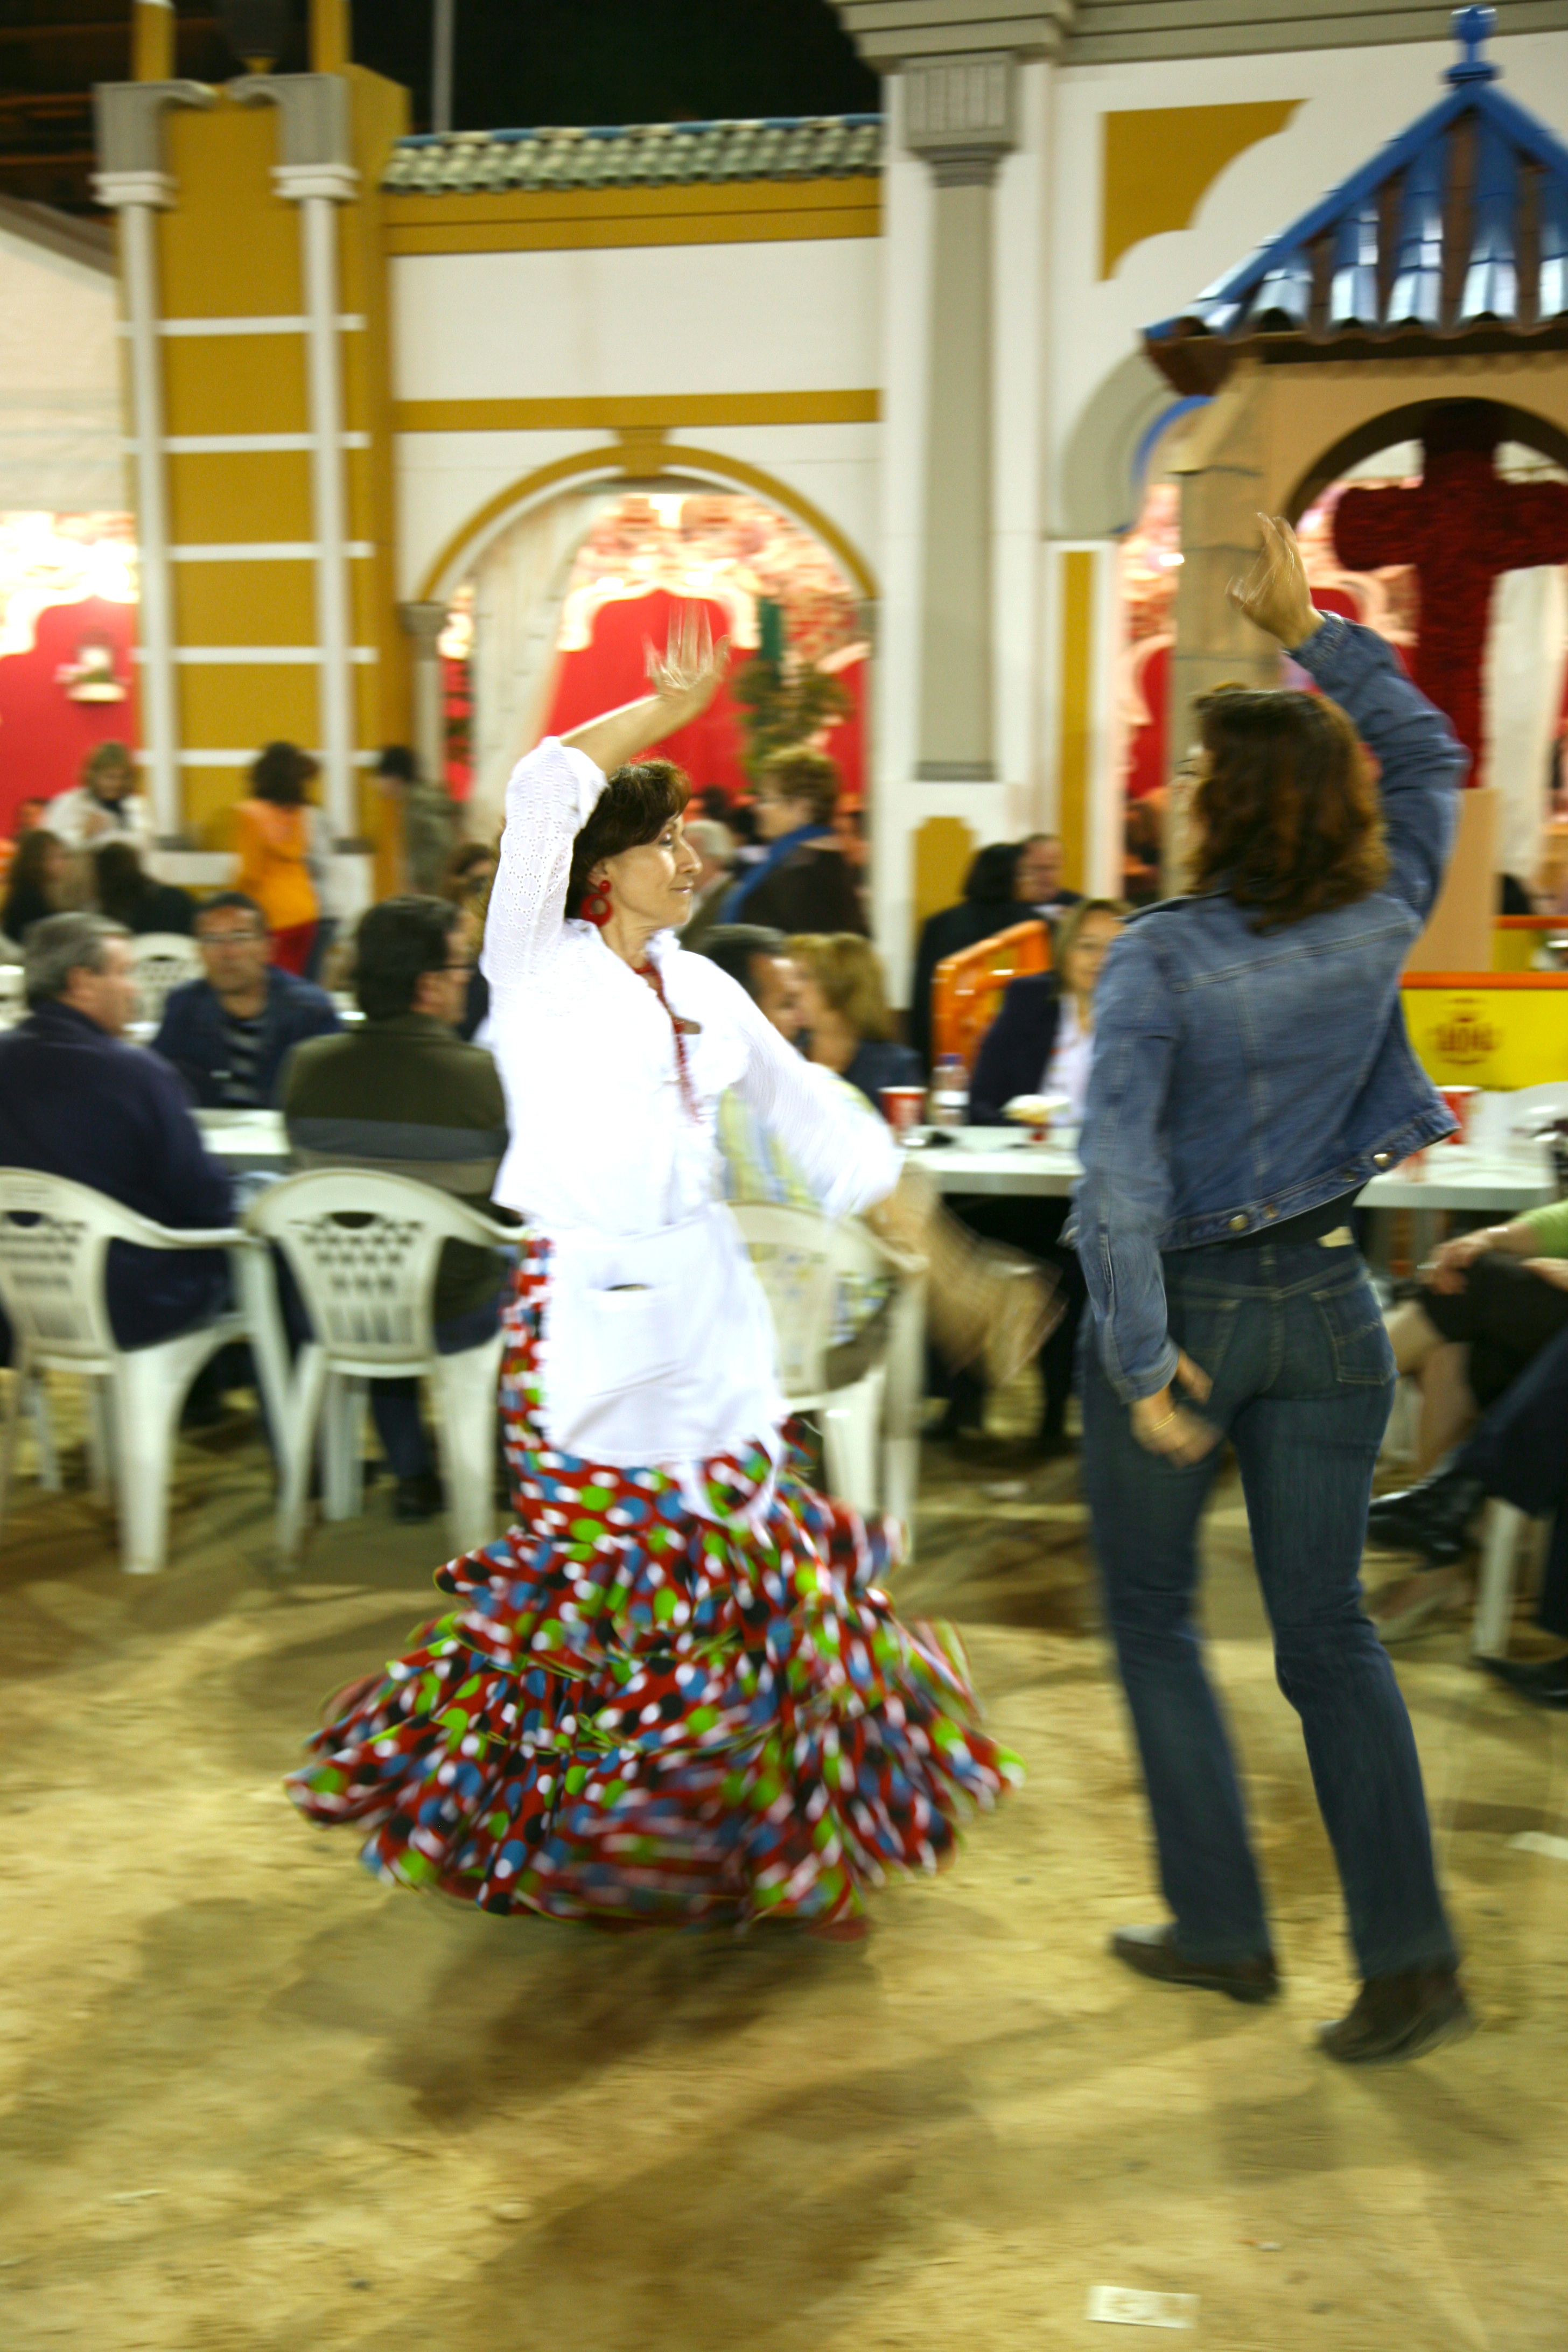
dance, performance art, spain, espagne, sports, valencia, espanha, danse, flamenco, event, tradition, feria, entertainment, folklore, espana, spanien, danza, spagna, spanje, espanya, valence, performing arts, tanz, feriaandaluza, folk dance, team sport